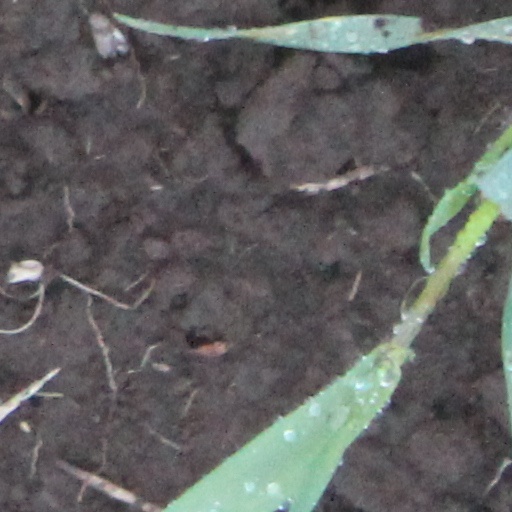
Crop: wheat